Eaton Hall (Oregon)

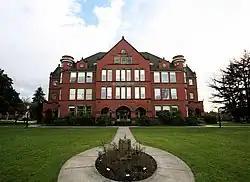
The north side of Eaton Hall

Eaton Hall is an academic building on the campus of Willamette University in Salem, Oregon, United States. Completed in 1909, the four-story brick and stone hall is the fourth oldest building on the campus of the school after Waller Hall (1867), Gatke Hall (1903), and the Art Building (1907). Eaton is a mix of architectural styles and houses the humanities departments of the liberal arts college.